Graybar

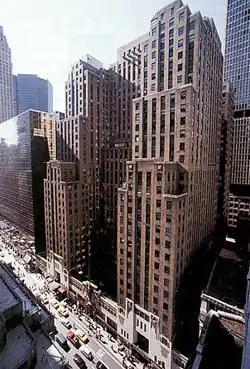
Graybar's corporate headquarters were located at the Graybar Building in New York City from 1927 until 1982.

On December 31, 1920, the supply department of Western Electric was divided by forming operating divisions for general electrical supplies and telephone equipment. In 1923, the general supply business opened separate general offices in the newly constructed Pershing Square Building in New York City.